Bhupatindra Malla

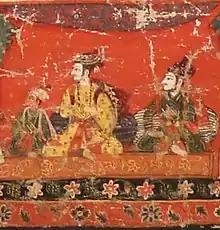

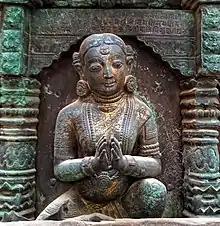
Gilt copper statuette depicting Bhupatindra Malla's mother, Lālamati; she often assisted her son during his reign.

Bhupatindra Malla was born to Jitamitra Malla by his queen consort Lālamati on "kārtika śukla khaṣṭhī ("the sixth day of the bright half of the month of kārtika) in Nepal Sambat 795, equivalent to 3 November 1674 on the Gregorian calendar.